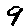
Label: 9